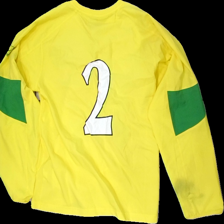
View: back
Type: Training top
Category: Men
Brand: Nike
Colors: Yellow, Green
Material: 100% polyester
Pattern: Logo print
Cut: Regular
Size: S
Season: All
Trend: Sports
Stains: Major
Damage location: top left
Damage 2: fläck arm
Damage 2 location: bottom right
Damage 3 location: middle right
Price range: <50
Recommended usage: Export
Description: gul träningströja med reklamtryck och logga, fläck på höger arm